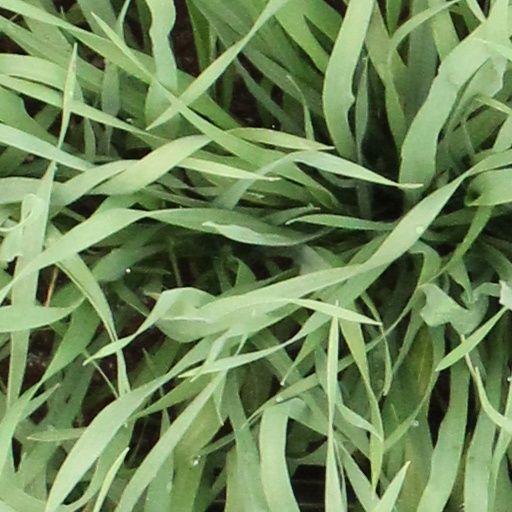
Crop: wheat